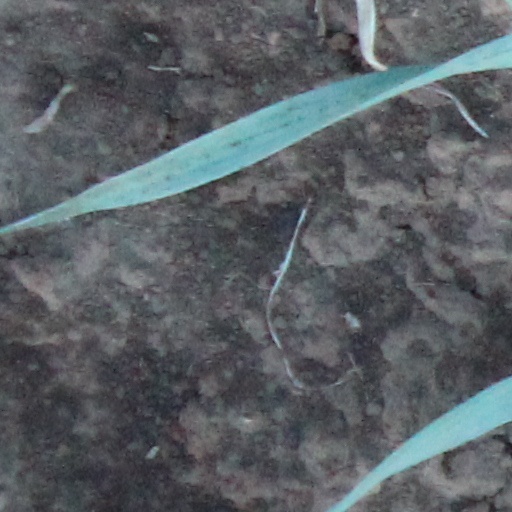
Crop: wheat